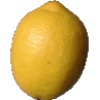
Label: lemon